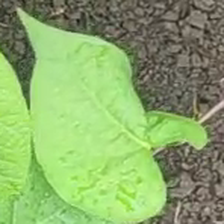
Weed species: Obscure_morning _glory(Ipomoea obscura)